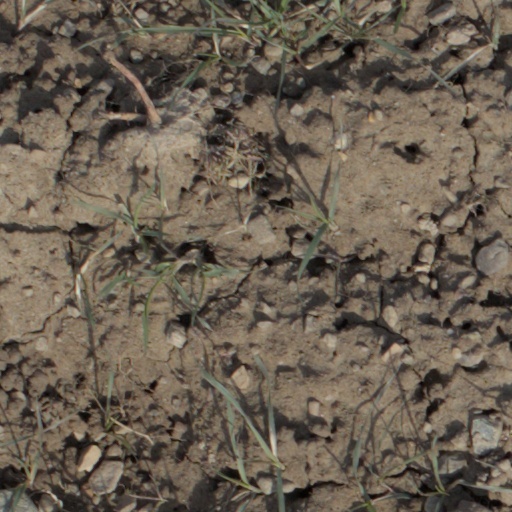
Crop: wheat